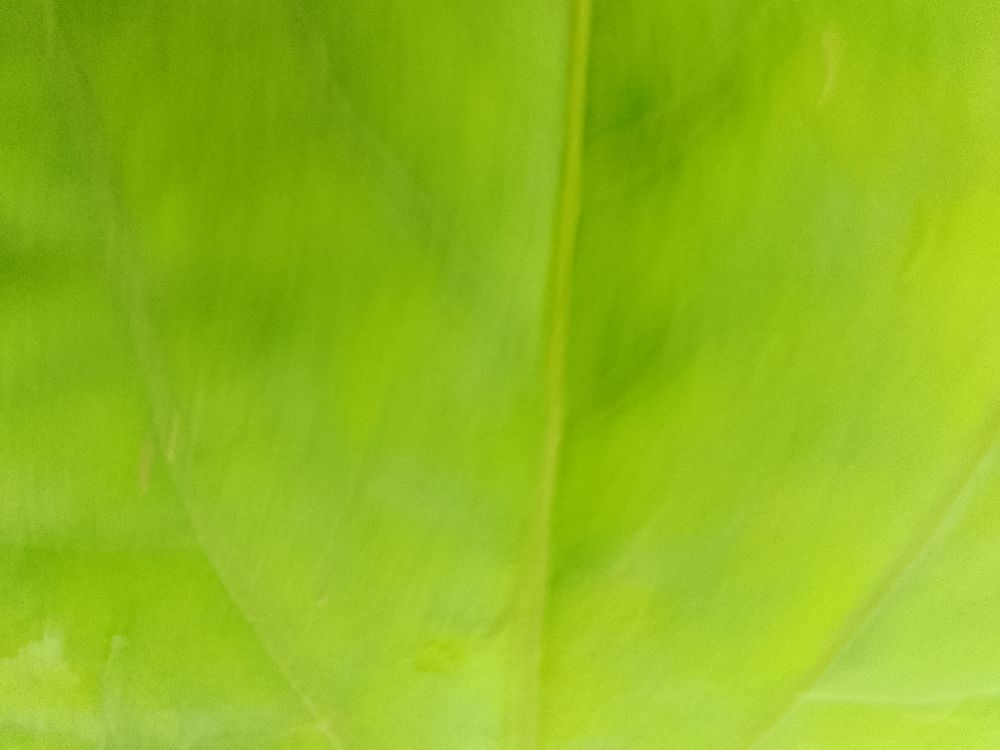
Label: healthy